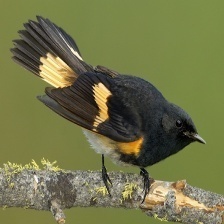
Species: AMERICAN REDSTART
Scientific name: SETOPHAGA RUTICILLA